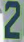
Number: 2